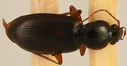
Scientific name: Synuchus impunctatus
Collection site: Bartlett Experimental Forest NEON (BART), plot BART_066